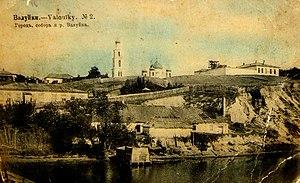
L'histoire de la ville de Valouïki commence en 1593 ou en 1599 selon différentes sources historiques. Elle est fondée en tant que citadelle sur la route Mouravski, près de la confluence des rivières Valouï et Oskol. Mais l'histoire du territoire de la ville Valouïki est plus ancienne. Quelques sites attestent un peuplement très ancien de l'actuel territoire de Valouïki, où des hommes ont vécu dès le Paléolithique. Les sujets de la culture archéologique médiévale de Saltovo-Mayaki s'installent dans la région aux cours des rivières, développant artisanat et commerce.